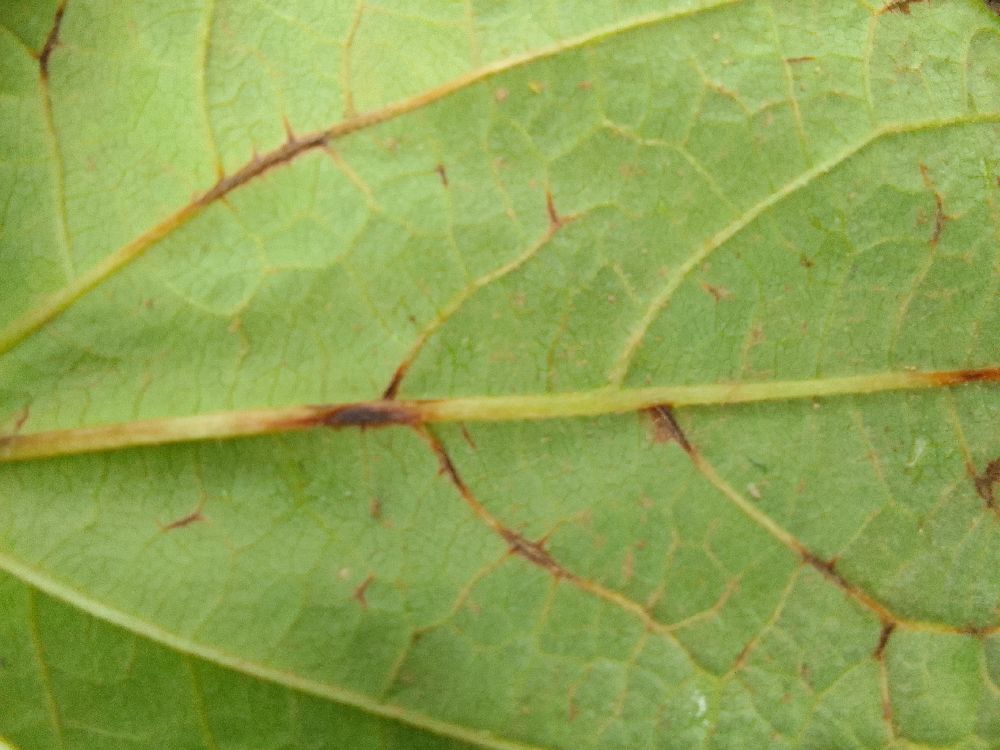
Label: anthracnose